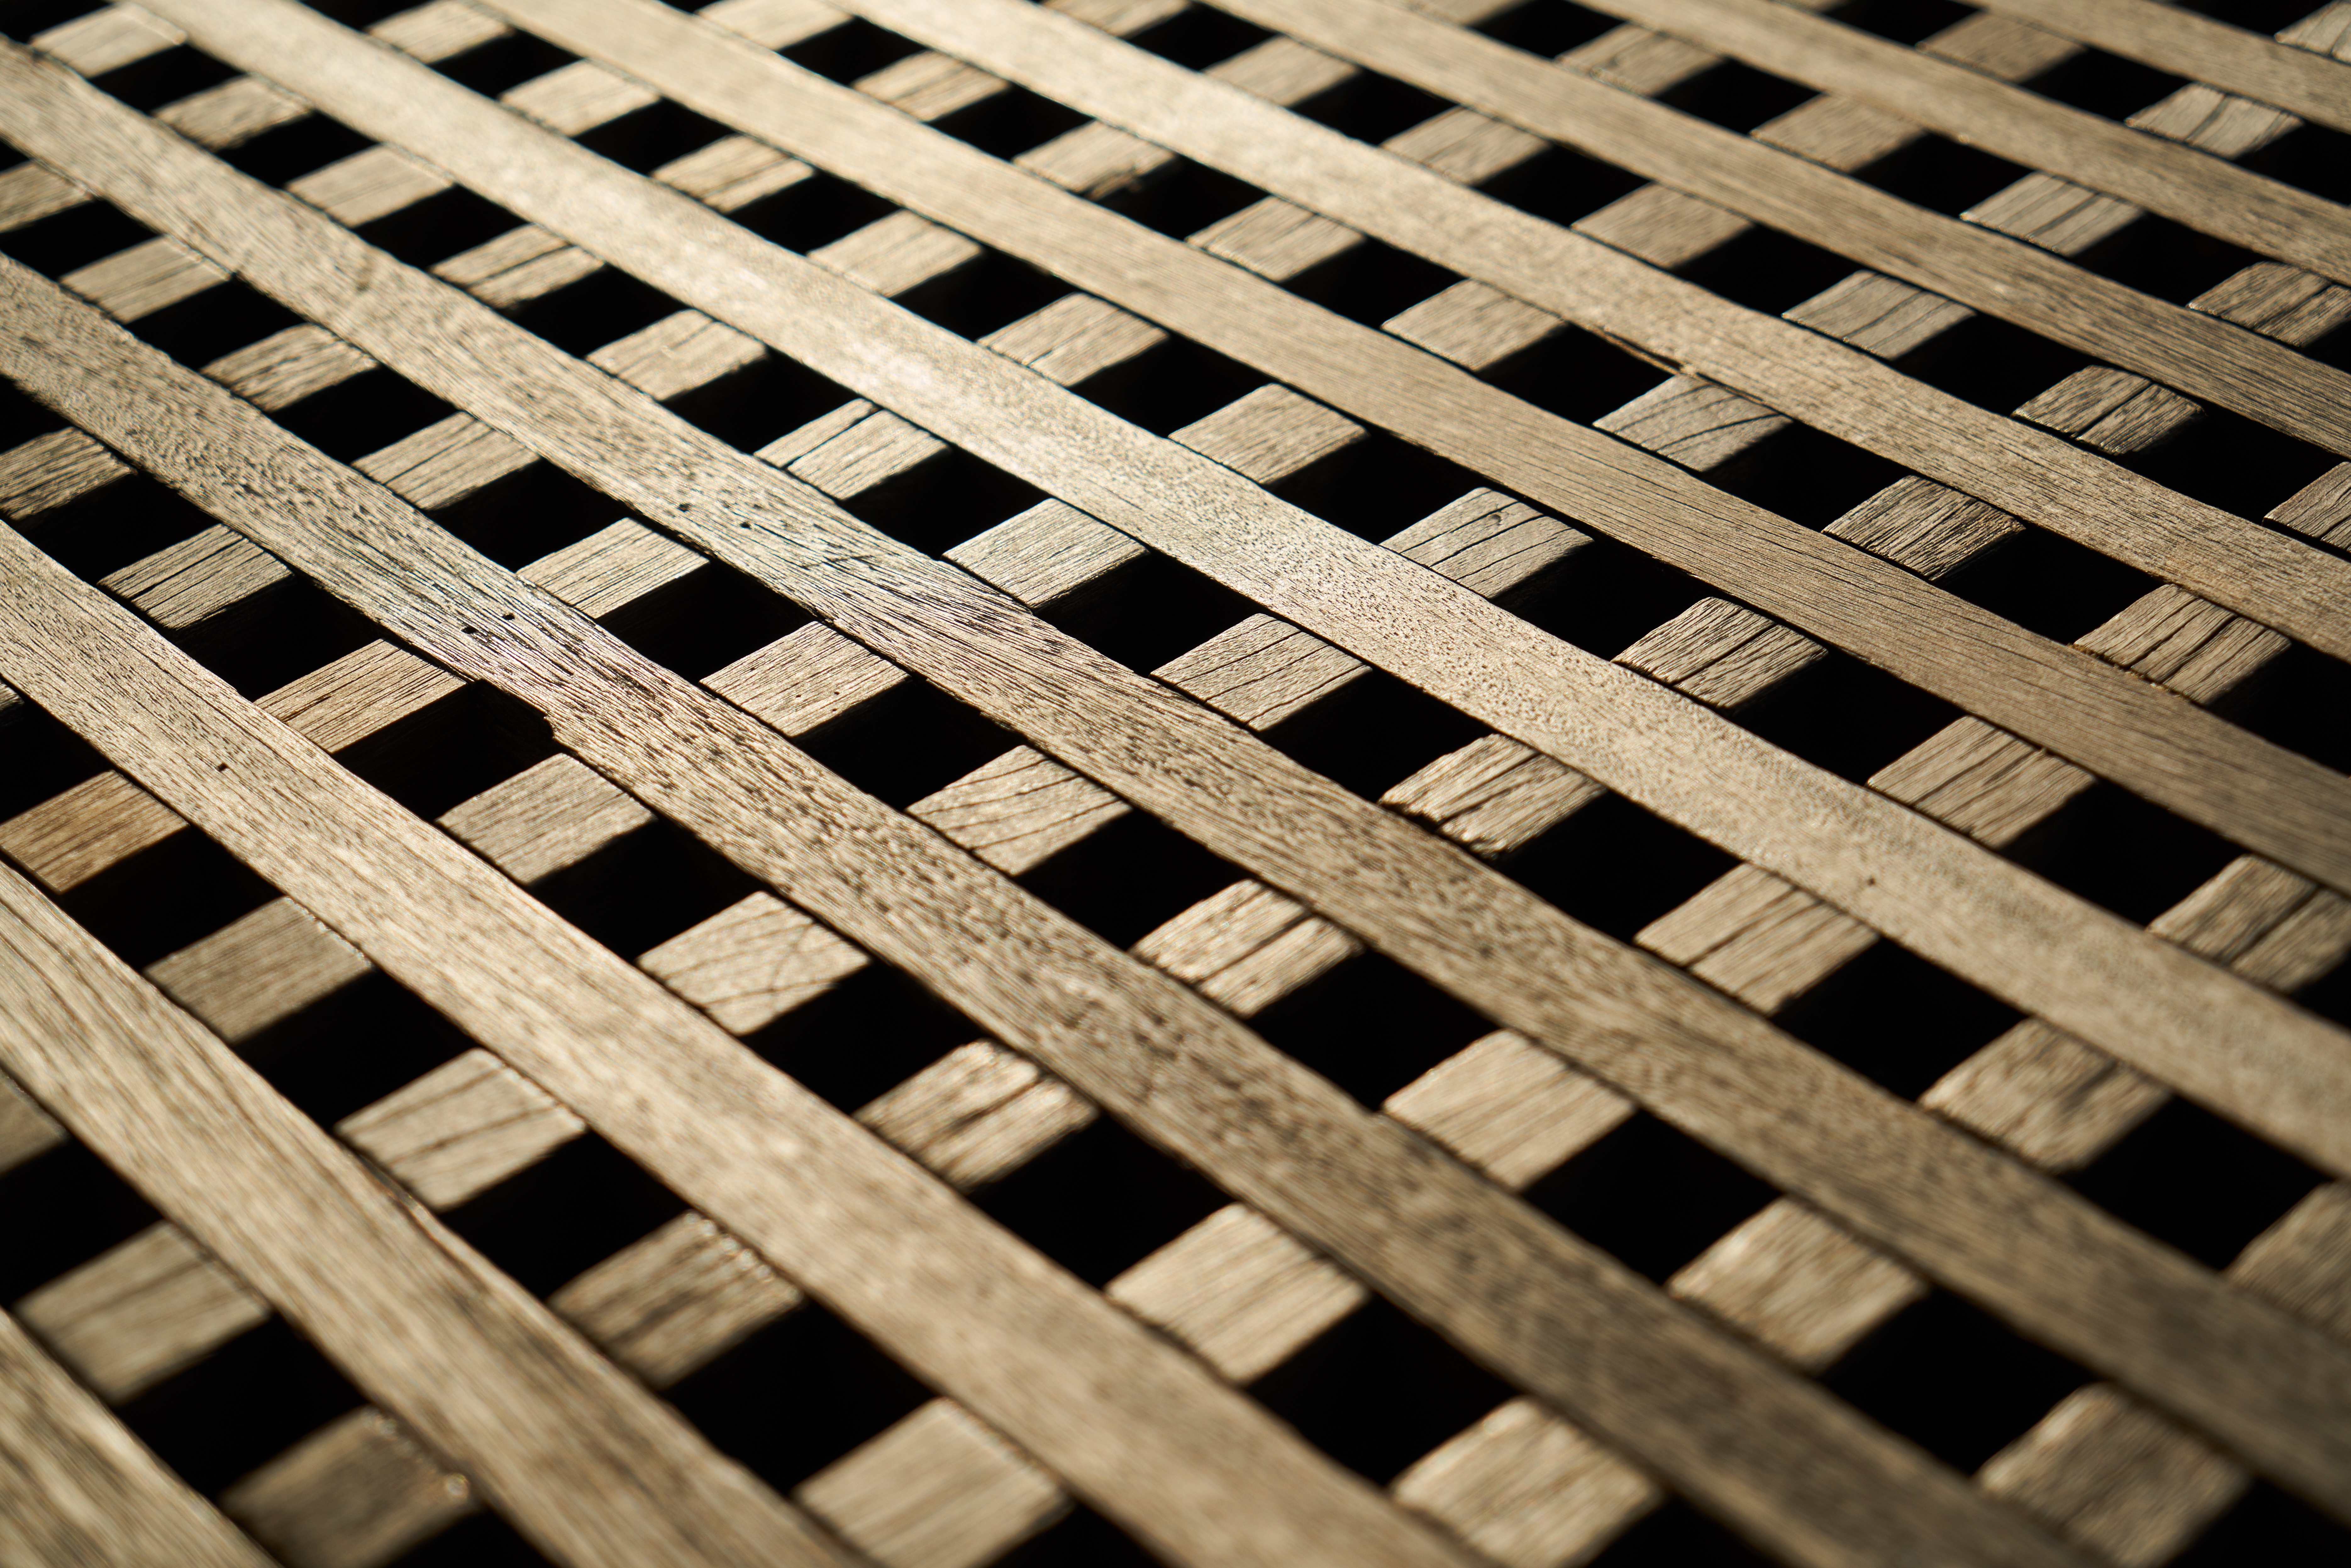
table, abstract, wood, texture, floor, old, wall, pattern, line, macro, square, brown, infinity, yellow, brick, material, circle, futuristic, background, design, symmetry, horizontal, parquet, timber, detail, shape, backgrounds, nobody, copy space, flooring, geometric shapes, wood fibre boards